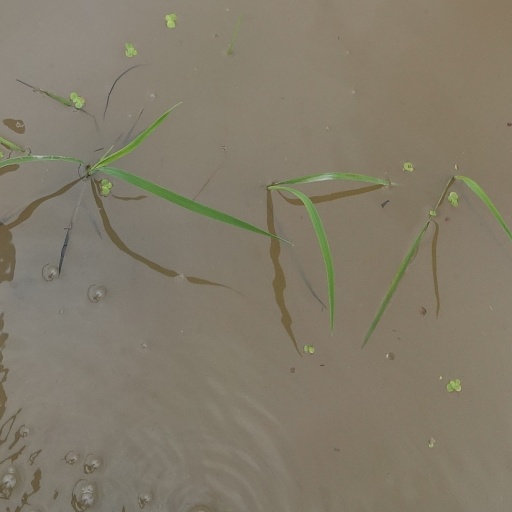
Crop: rice